Jeannette Richardson-Baars

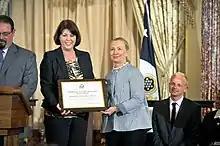
Jeanette Richardson-Baars with then Secretary of State Hillary Clinton

Jeanette Richardson-Baars is the Director of the Aruba Police Academy, holding the rank of chief inspector in the Aruba Police Force. She was honored on 19 June 2012 by the U.S. Department of State with the annual Trafficking in Persons report for her efforts in combating human trafficking. This prestigious award is designed to raise public awareness of modern-day slavery and in 2012, had only been awarded to 110 people worldwide. When she heard of the award, Richardson-Baars said "It is an Aruba TIP Task Force team effort. I could not be regarded a hero without a great team".